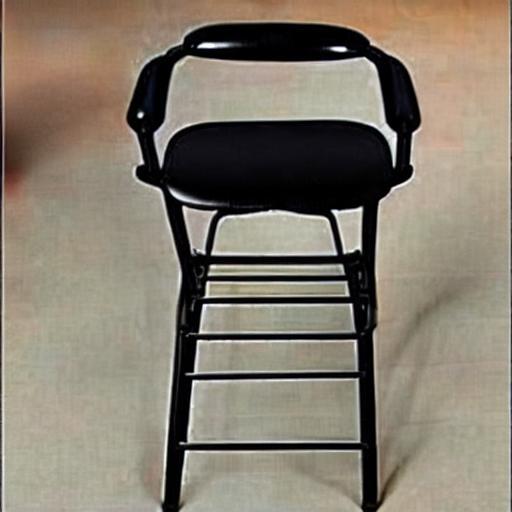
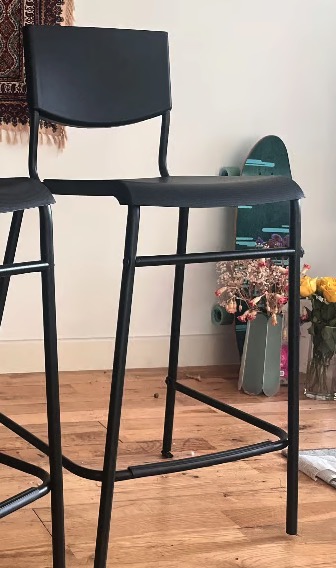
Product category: stool
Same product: no